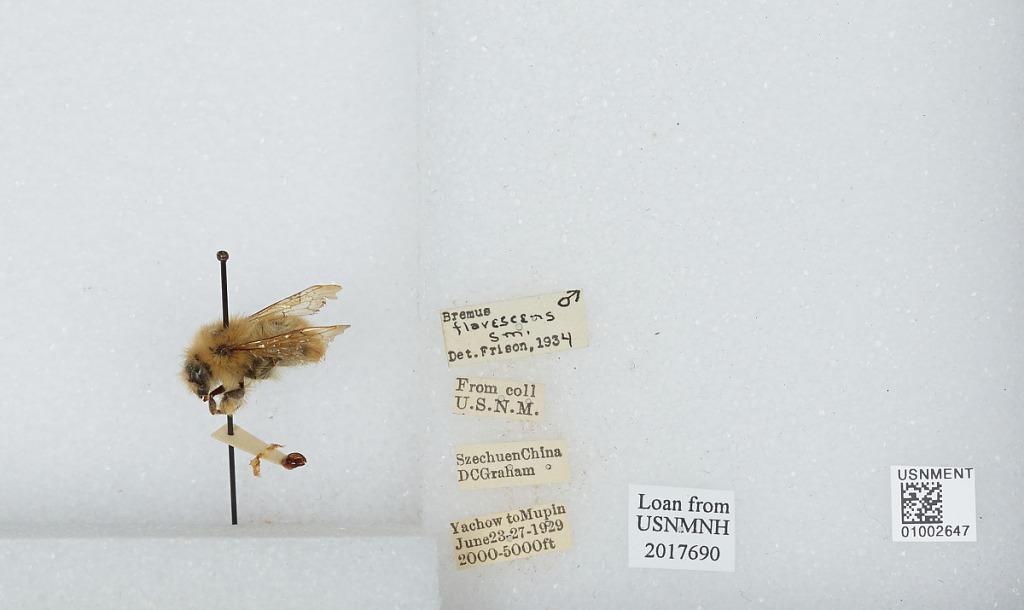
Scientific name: Bombus (Pyrobombus) flavescens Smith
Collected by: D. Graham
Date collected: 1929-6-23
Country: China
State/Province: Sichuan
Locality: Yucheng to Muping
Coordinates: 30.0061, 103.032
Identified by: Frison